Enella Benedict

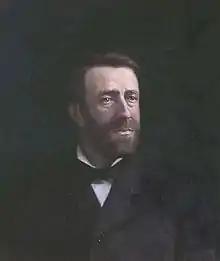
Enella Benedict, "William Tomlinson Plant,"1885, Health Sciences Library, Upstate Medical University

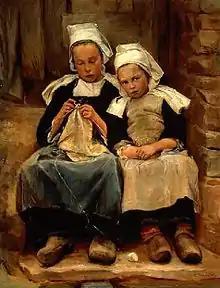
Enella Benedict, "Brittany Children," 1892, exhibited in the 1893 Columbian World's Exposition, National Museum of Women in the Arts

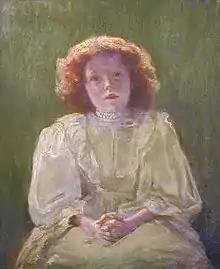
Enella Benedict, "Edith," 1895, Jane Addams Hull-House Museum

Enella Benedict (December 21, 1858 – April 6, 1942) was an American realism and landscape painter. She taught at the School of the Art Institute of Chicago and was a founder and director for nearly 50 years for the Art School at the Hull House.